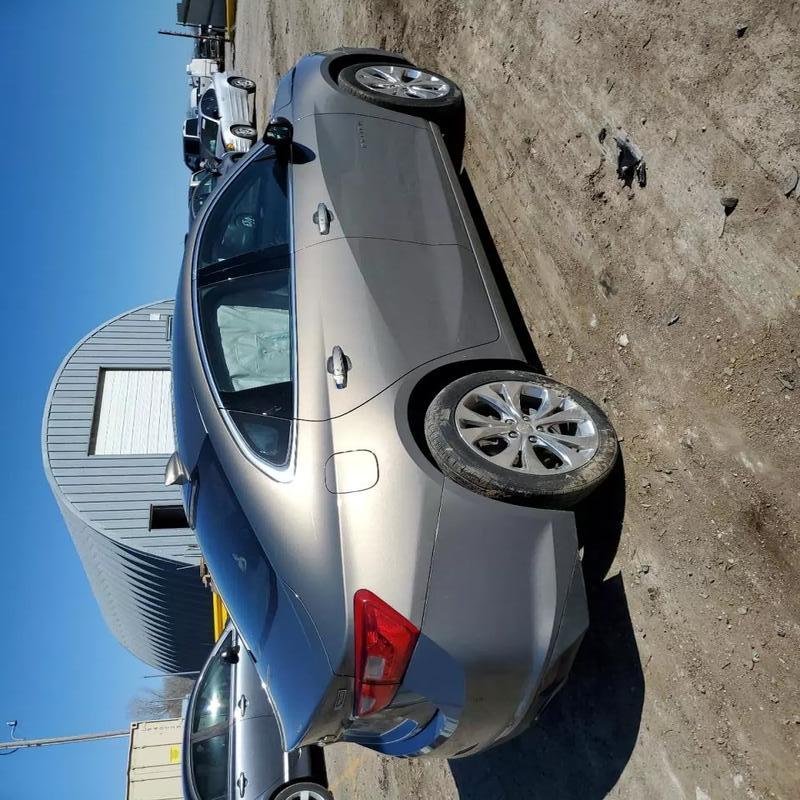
Aucun dommage détecté.
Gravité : aucun